Robert Tapaitau

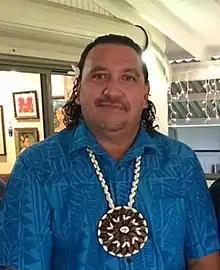
Robert Tapaitau in 2020

Robert Taimoe Tapaitau (born 10 March 1974) is a former Cook Islands politician, Cabinet Minister, and Deputy Prime Minister of the Cook Islands who was convicted of fraud and jailed in 2024. He is the son of former Democratic party cabinet minister Tepure Tapaitau.